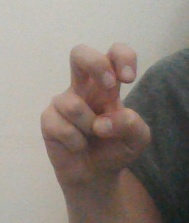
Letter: toot